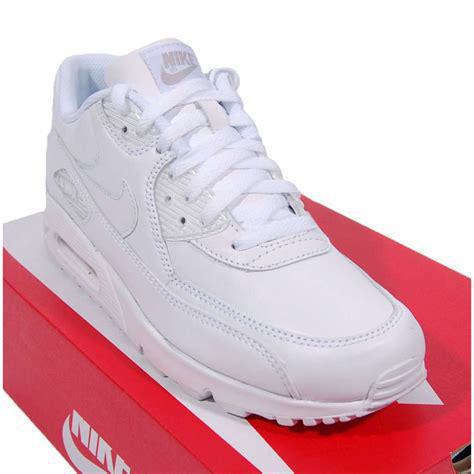
Brand: Nike
Model: Air Max 90 Leather